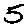
Label: 5